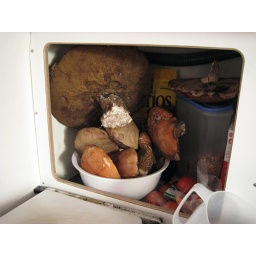
...with 4 delicious cod that Jacob caught on the way back. These are sitting in a shelf in the sail boat